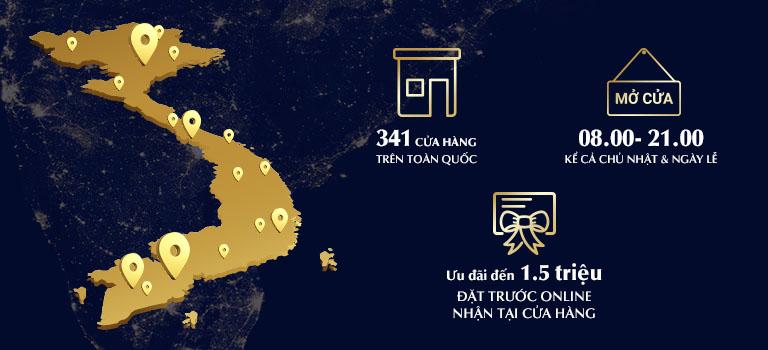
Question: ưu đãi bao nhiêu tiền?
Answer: ưu đãi 1. 5 triệu